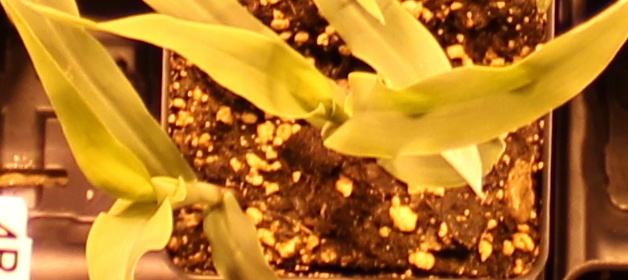
Label: Corn